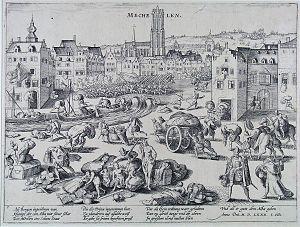
Malines, est une commune et ville néerlandophone de Belgique située en Région flamande dans la province d'Anvers, chef-lieu de l'arrondissement.
La cité de Malines, actuellement en Belgique, a été mise à sac durant trois jours en octobre 1572 par les tercios espagnols, au cours de la guerre de Quatre-Vingts Ans.
Jean Neeffs, né en 1576 à Malines et mort le 28 juin 1656 à Malines, est un augustin flamand, auteur d'ouvrages spirituels et organisateur de la Provincia Belgica de son ordre à l'époque de la Contre-Réforme.